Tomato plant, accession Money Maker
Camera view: tilt-top (135 deg); turntable rotation: 30 degrees
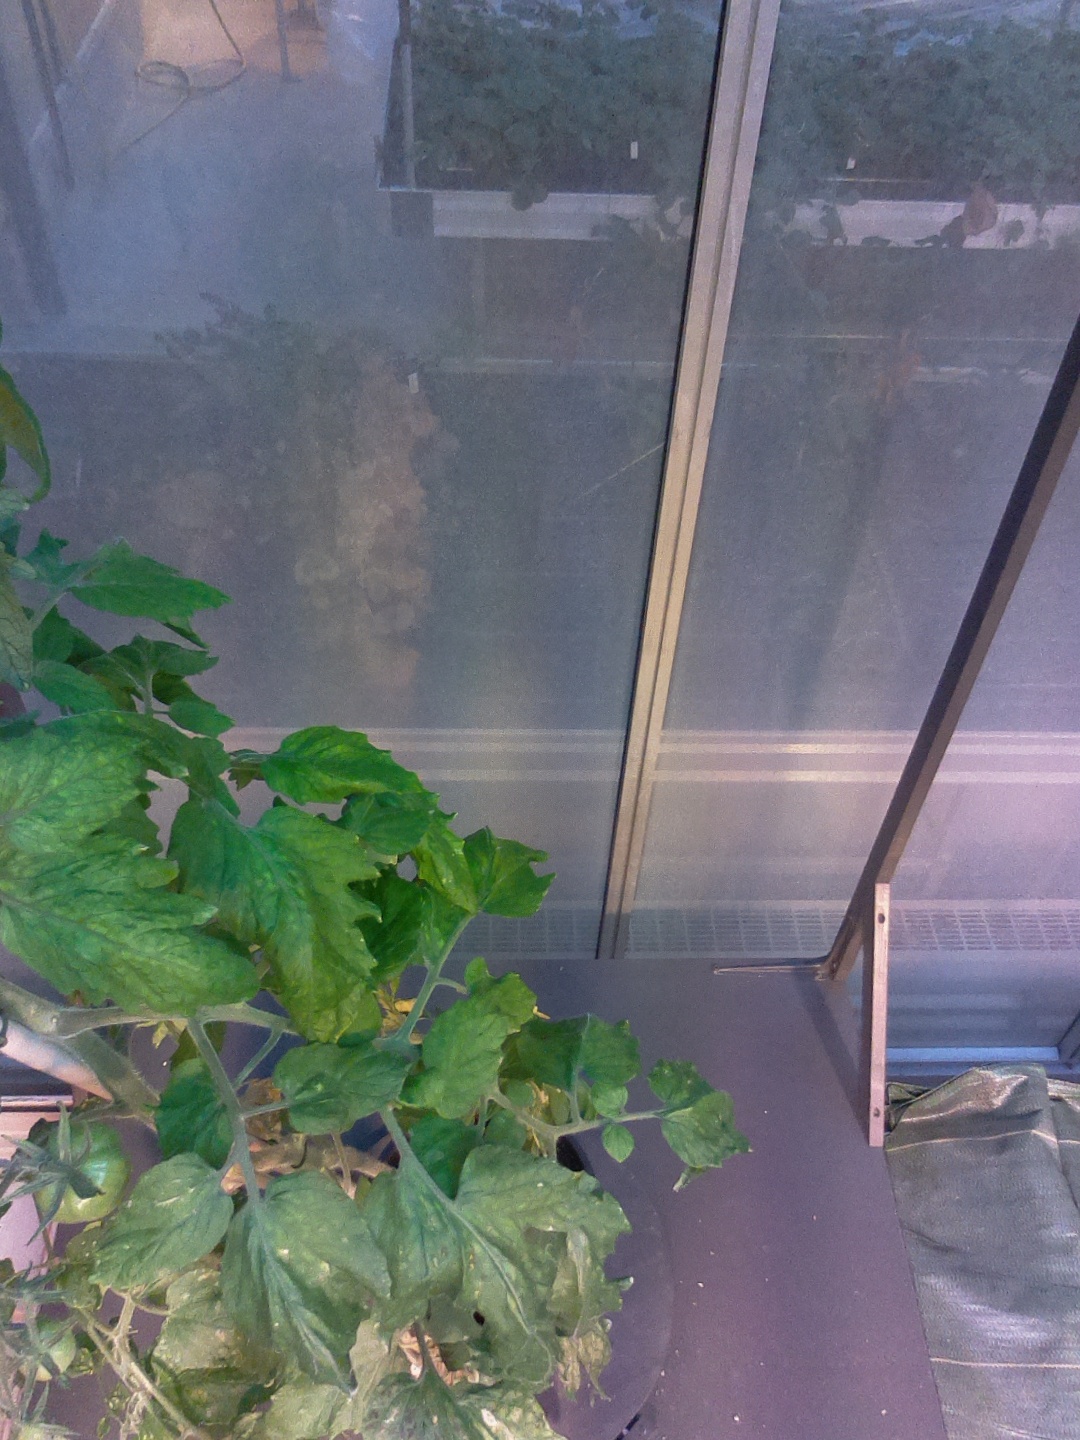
BBCH growth stage 72: 20%-30% of final fruit size